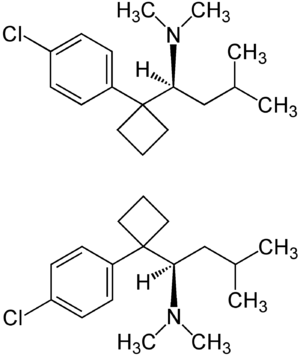
La sibutramine est un médicament produit par les laboratoires Abbott depuis 1997, utilisé comme traitement d'appoint contre l'obésité nutritionnelle et parfois en cas de diabète de type 2 ou de dyslipidémie.